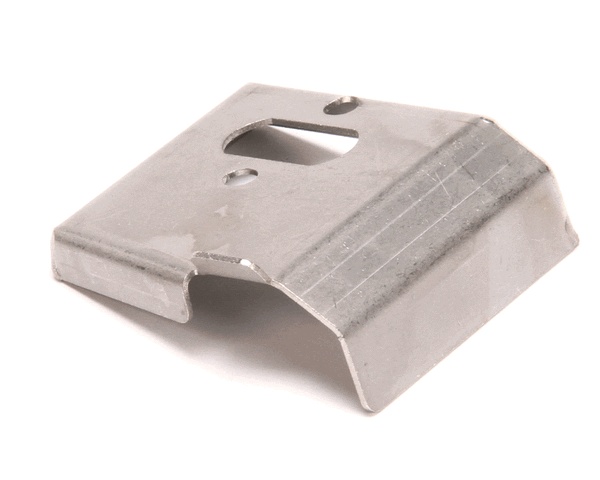
TY-28240
TRAY DRIP CATCHER ES COMBIS
Brand: ALTO SHAAM PARTS
Category: Home & Garden > Kitchen & Dining > Kitchen Appliance Accessories > Food Processor Accessories > Splash Guards